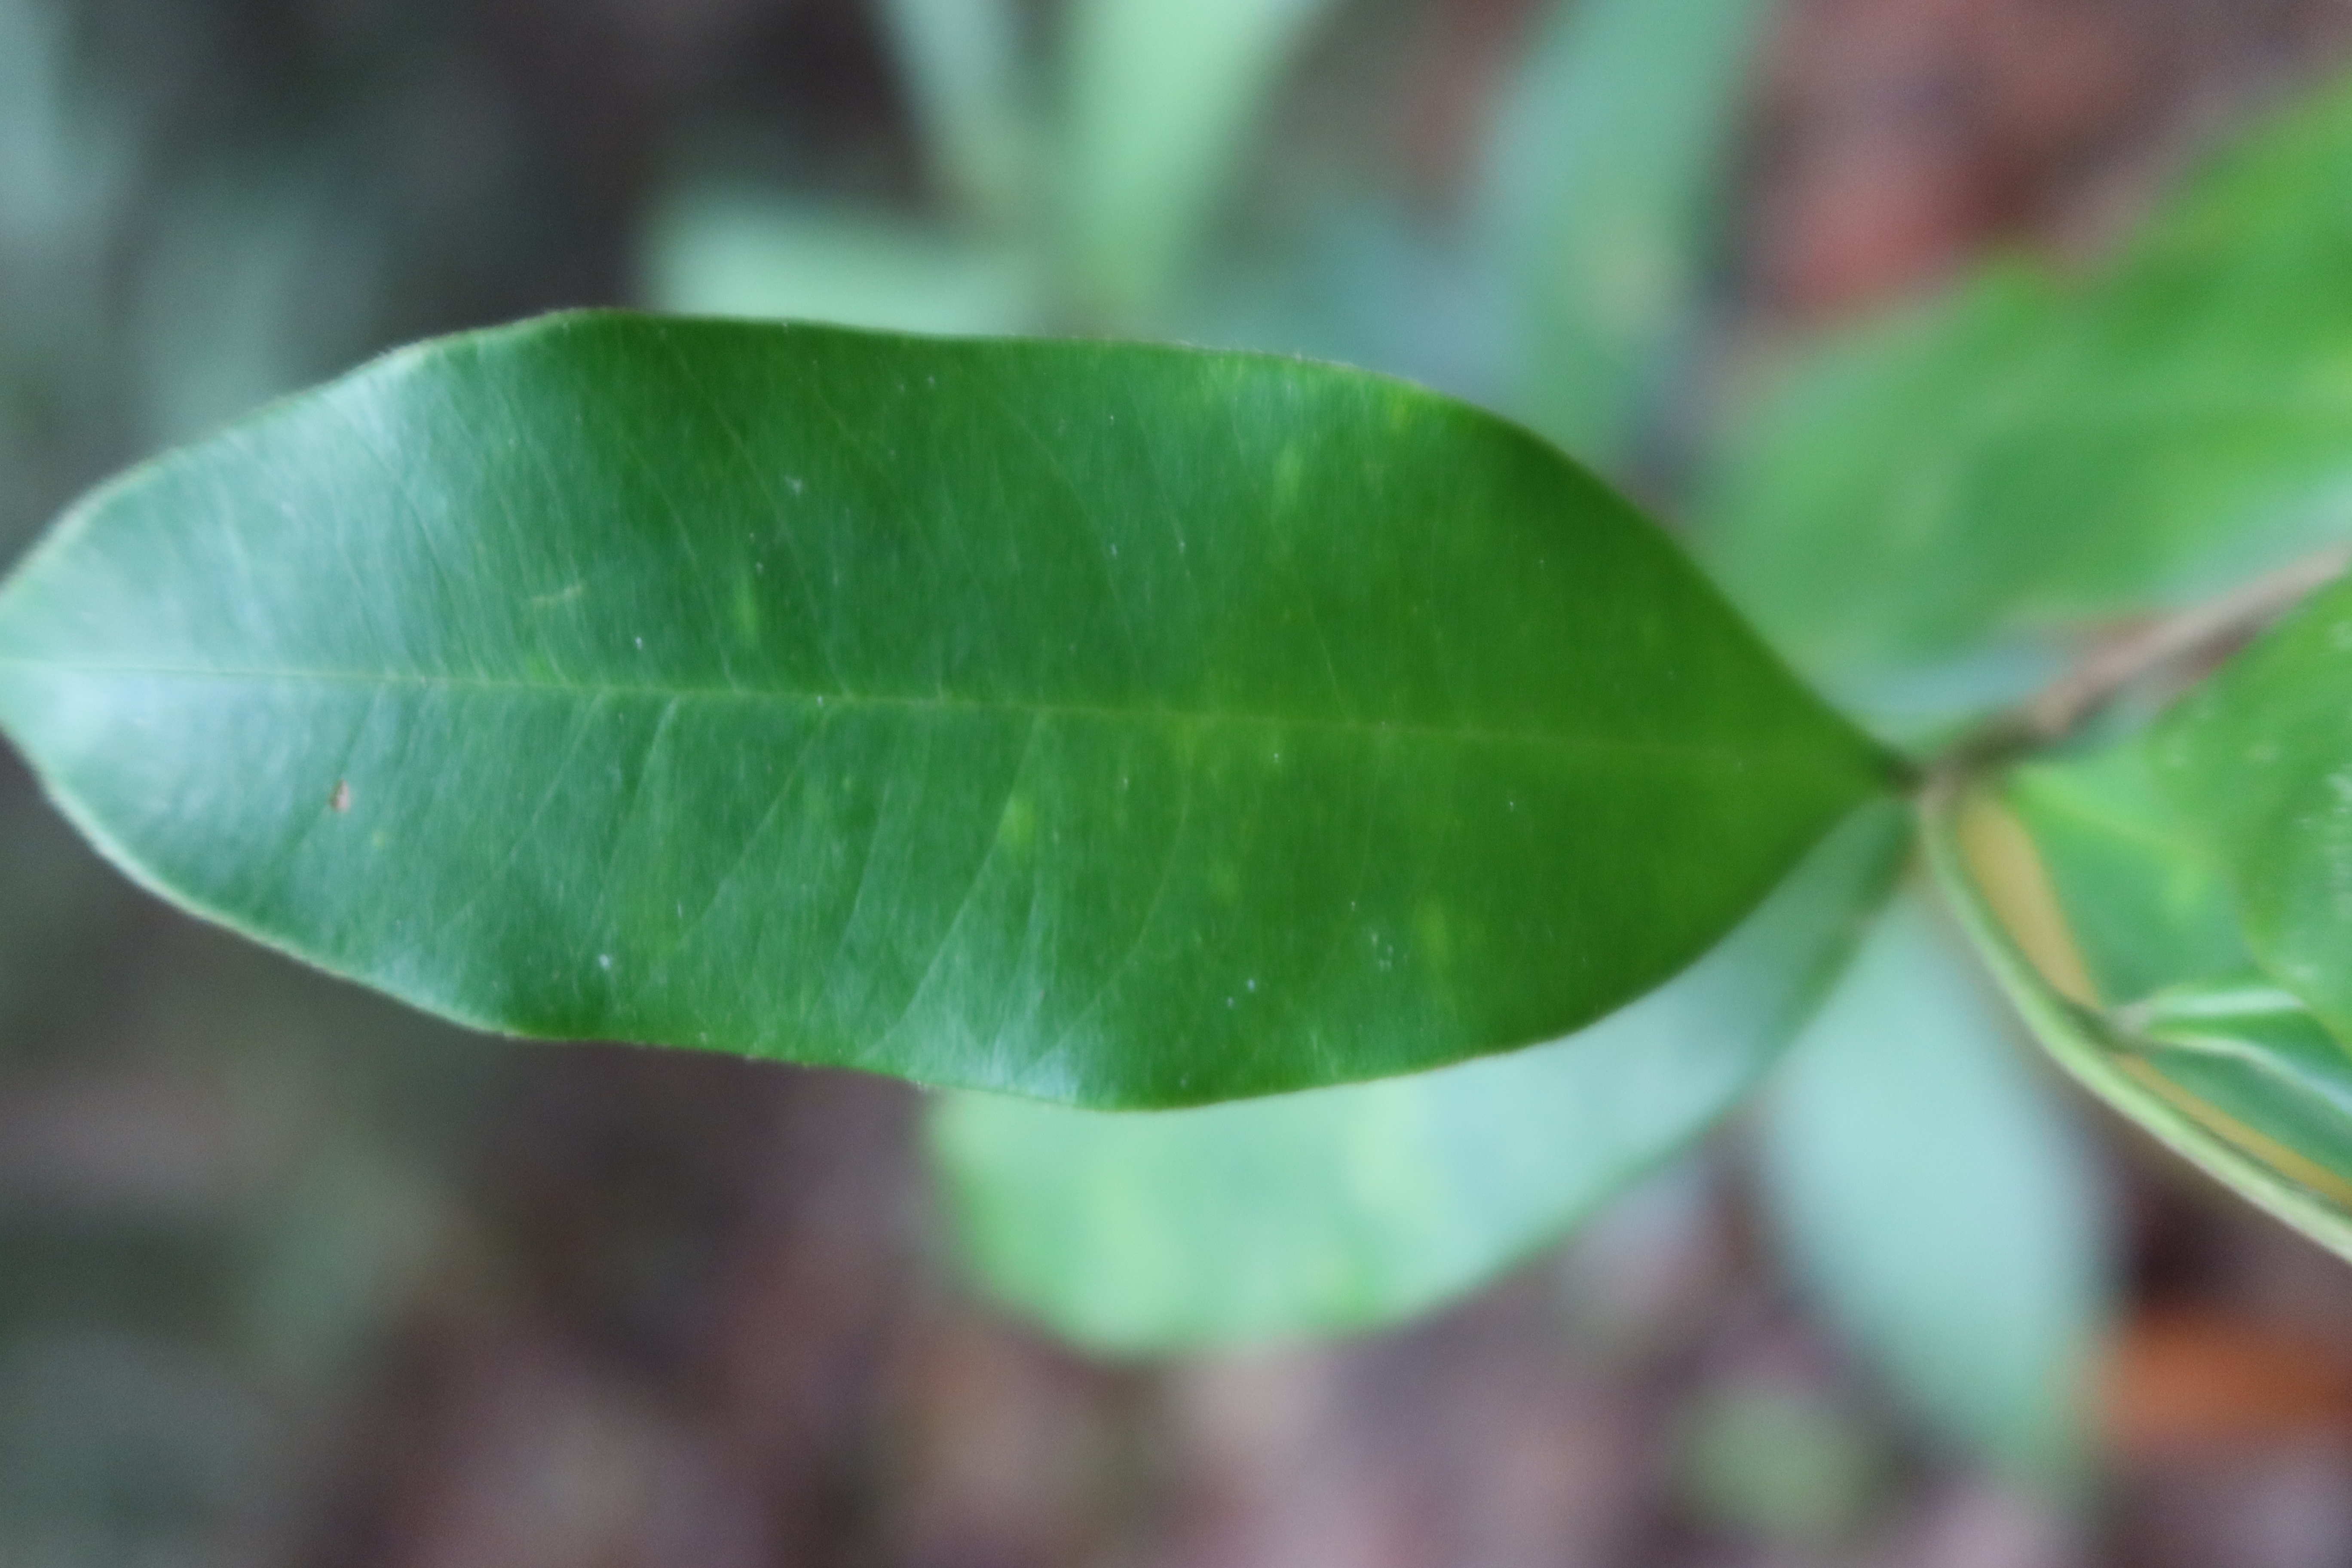
Label: Healthy